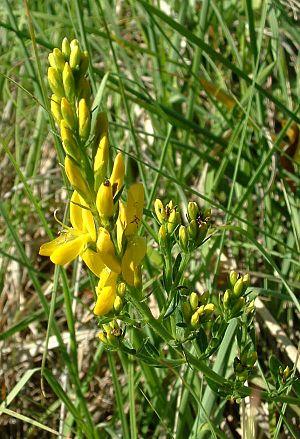
Le Genêt des teinturiers est une espèce d'arbuste de la famille des Fabaceae.